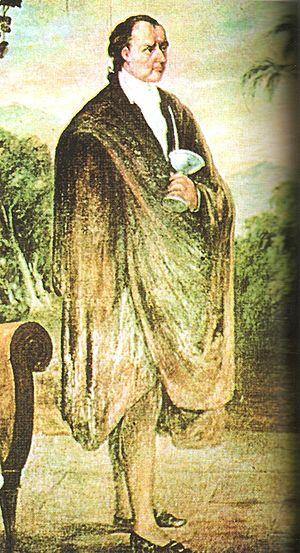
José Gaspar Rodriguez de Francia, dit El Supremo, né le 6 janvier 1766 à Yaguarón et mort le 20 septembre 1840 à Asuncion, est un homme d'État qui fut le premier dictateur du Paraguay depuis l'indépendance du pays en 1811. Le congrès lui attribue les pleins pouvoirs ainsi que le titre de « Dictateur suprême et perpétuel » du Paraguay.